Egor Egorovich Staal

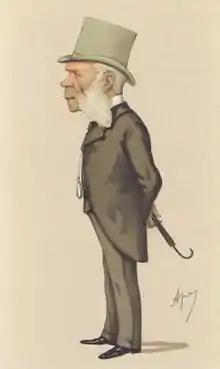
Caricature of Staal in "Vanity Fair", 5 December 1885.

Baron Egor Egorovich Staal (anglicised as Georges de Staal, and francised as Georges Frédéric Charles de Staal; March 1822 – 22 February 1907) was a Russian diplomat, who served as ambassador to the United Kingdom from 1884 to 1902.